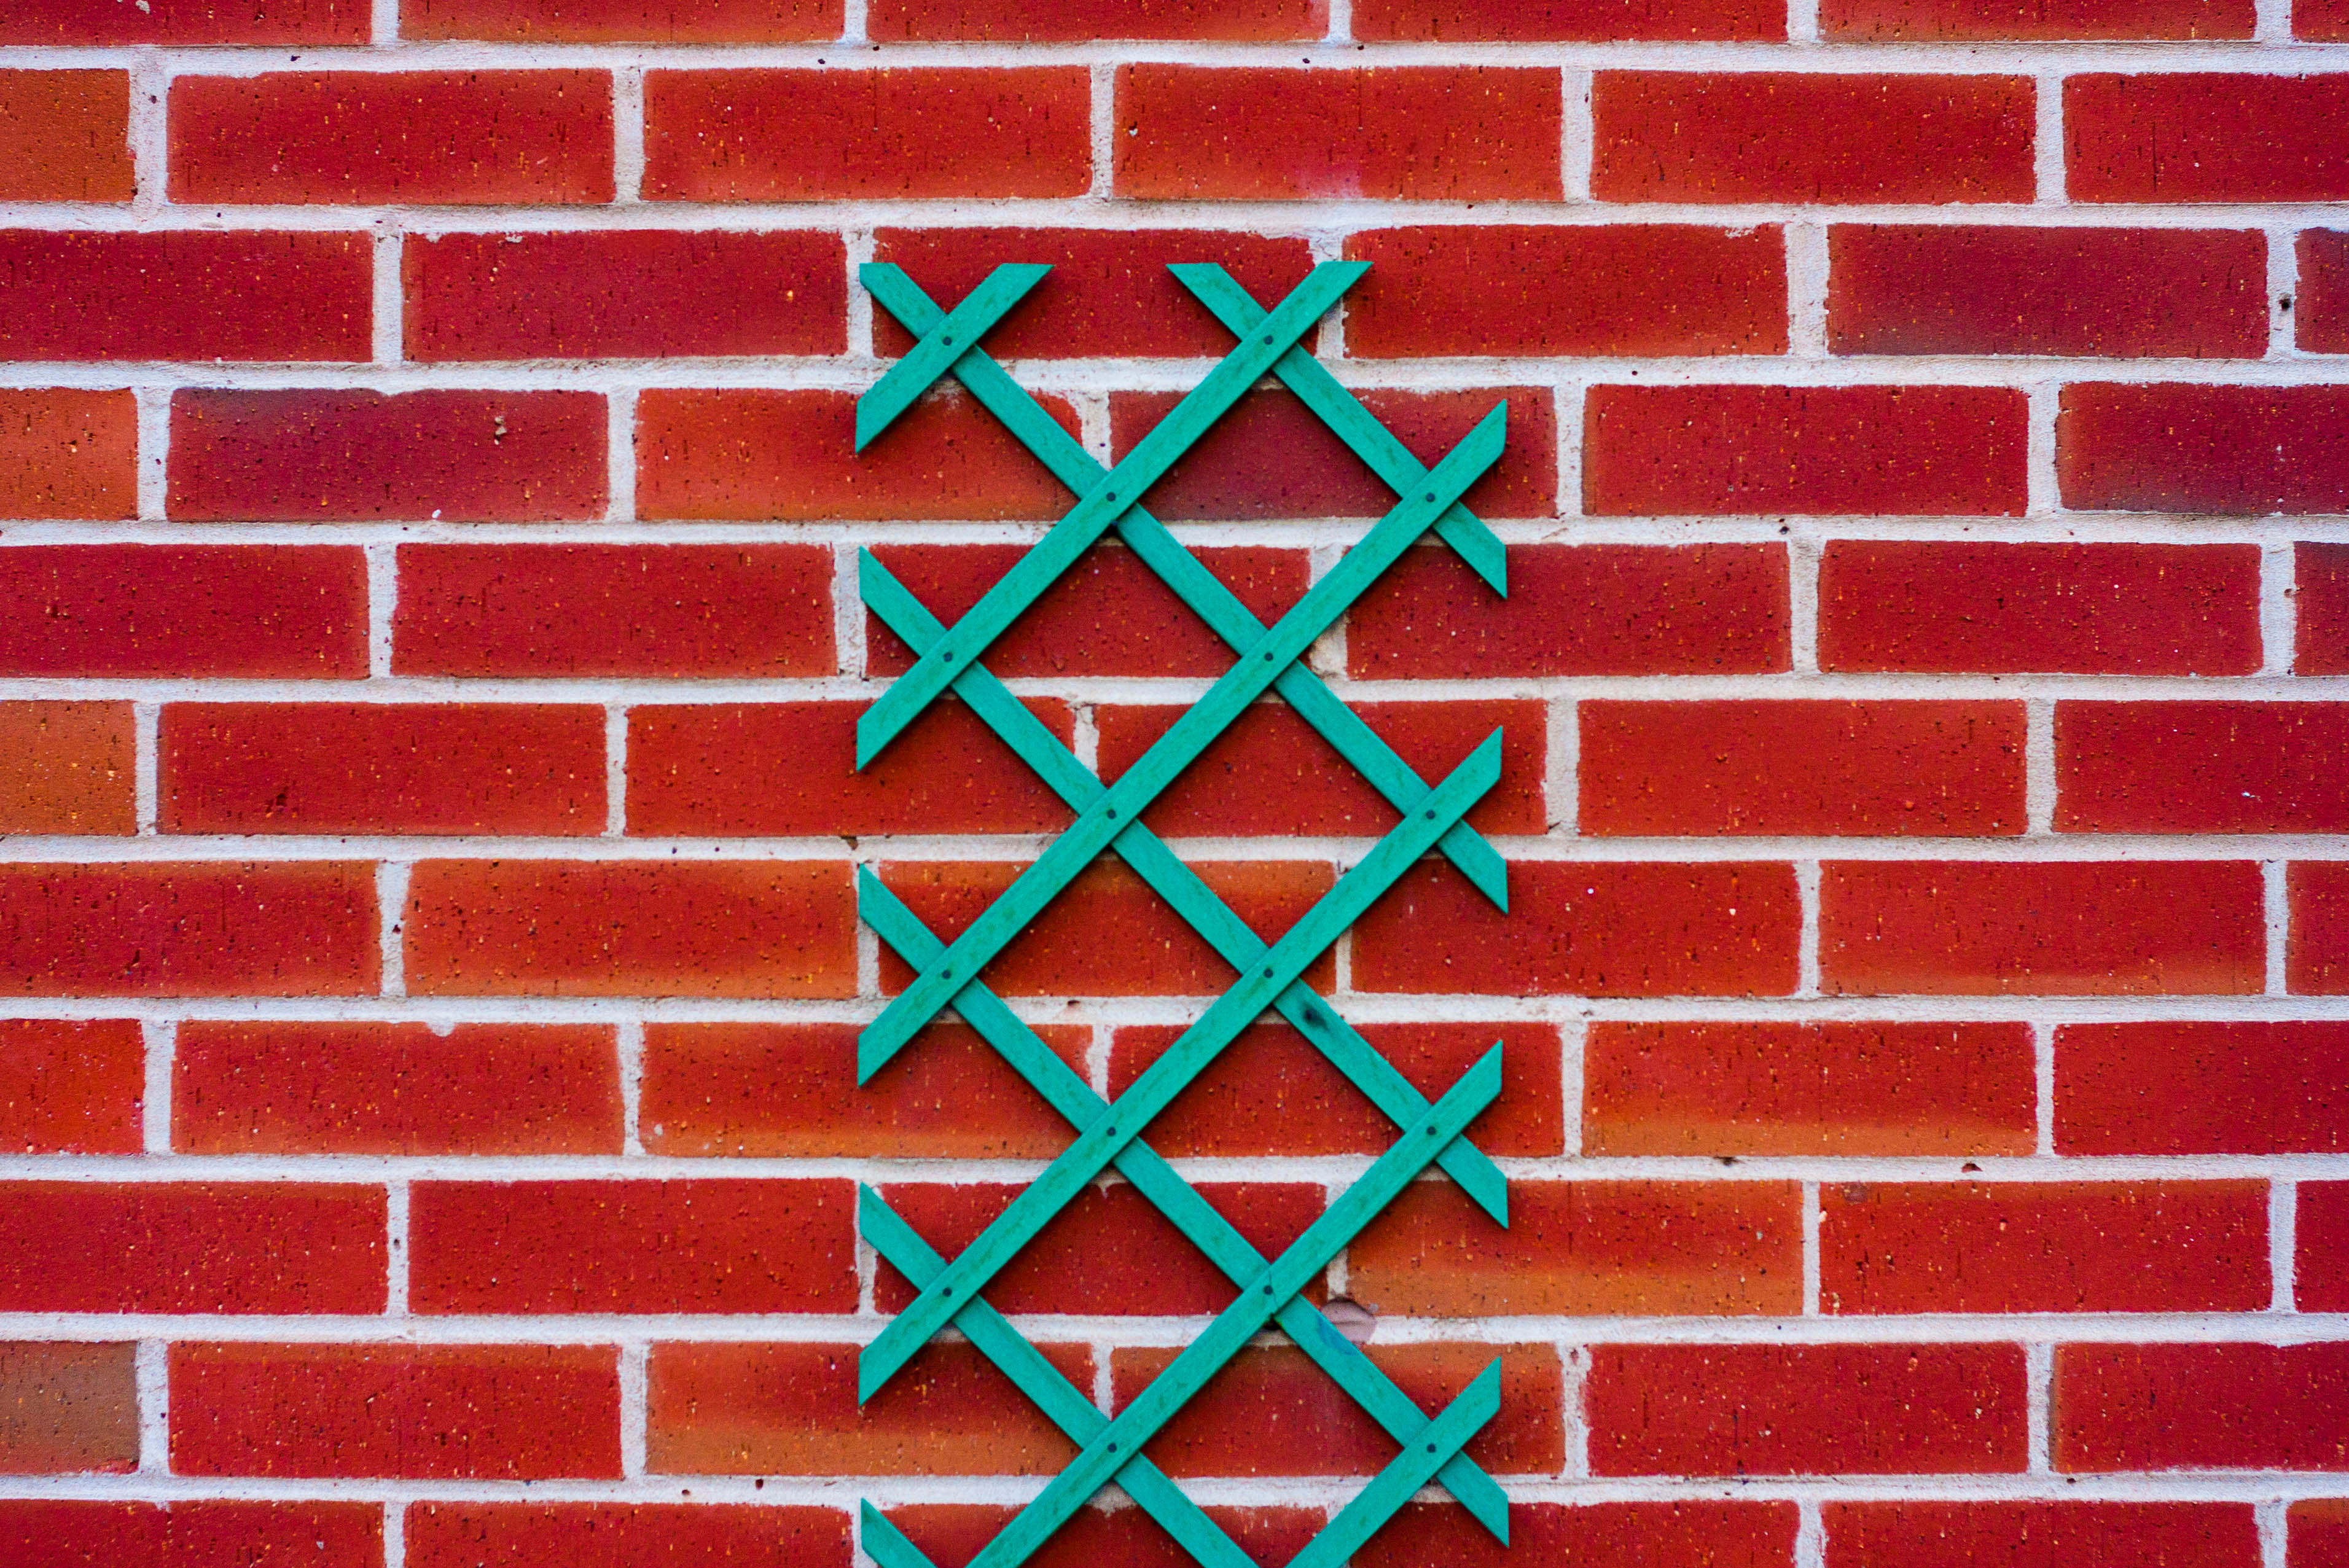
fence, texture, number, wall, pattern, line, red, color, canon, brick, circle, font, manchester, canon40d, design, minimalist, bricks, symmetry, shape, flooring